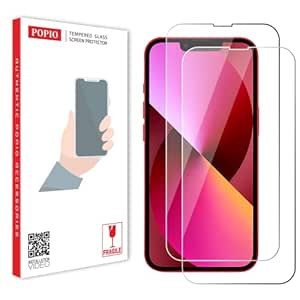
POPIO Tempered Glass Compatible for iPhone 13 / iPhone 13 Pro/iPhone 14 (Transparent) Edge to Edge Full Screen Coverage with Installation Kit
Category: Electronics
Price: 150 (list price: 599)
Rating: 4.3 (714 ratings)
About this product: Compatible Device: iPhone 13 / iPhone 13 Pro / iPhone 14 | Area of coverage : Edge to Edge Full Screen Coverage|Hardness: High hardness level provides protection from accidental drop & scratches|Easy Installation: Contains 2 tempered glass ,2 wet wipe, 2 Dry wipes, 6 Guide Sticker & 2 Dust Absorber|Additional features: Bubble proof, Scratch resistant, Anti fingerprint, Anti-glare, Anti-shatter, Touch sensitive